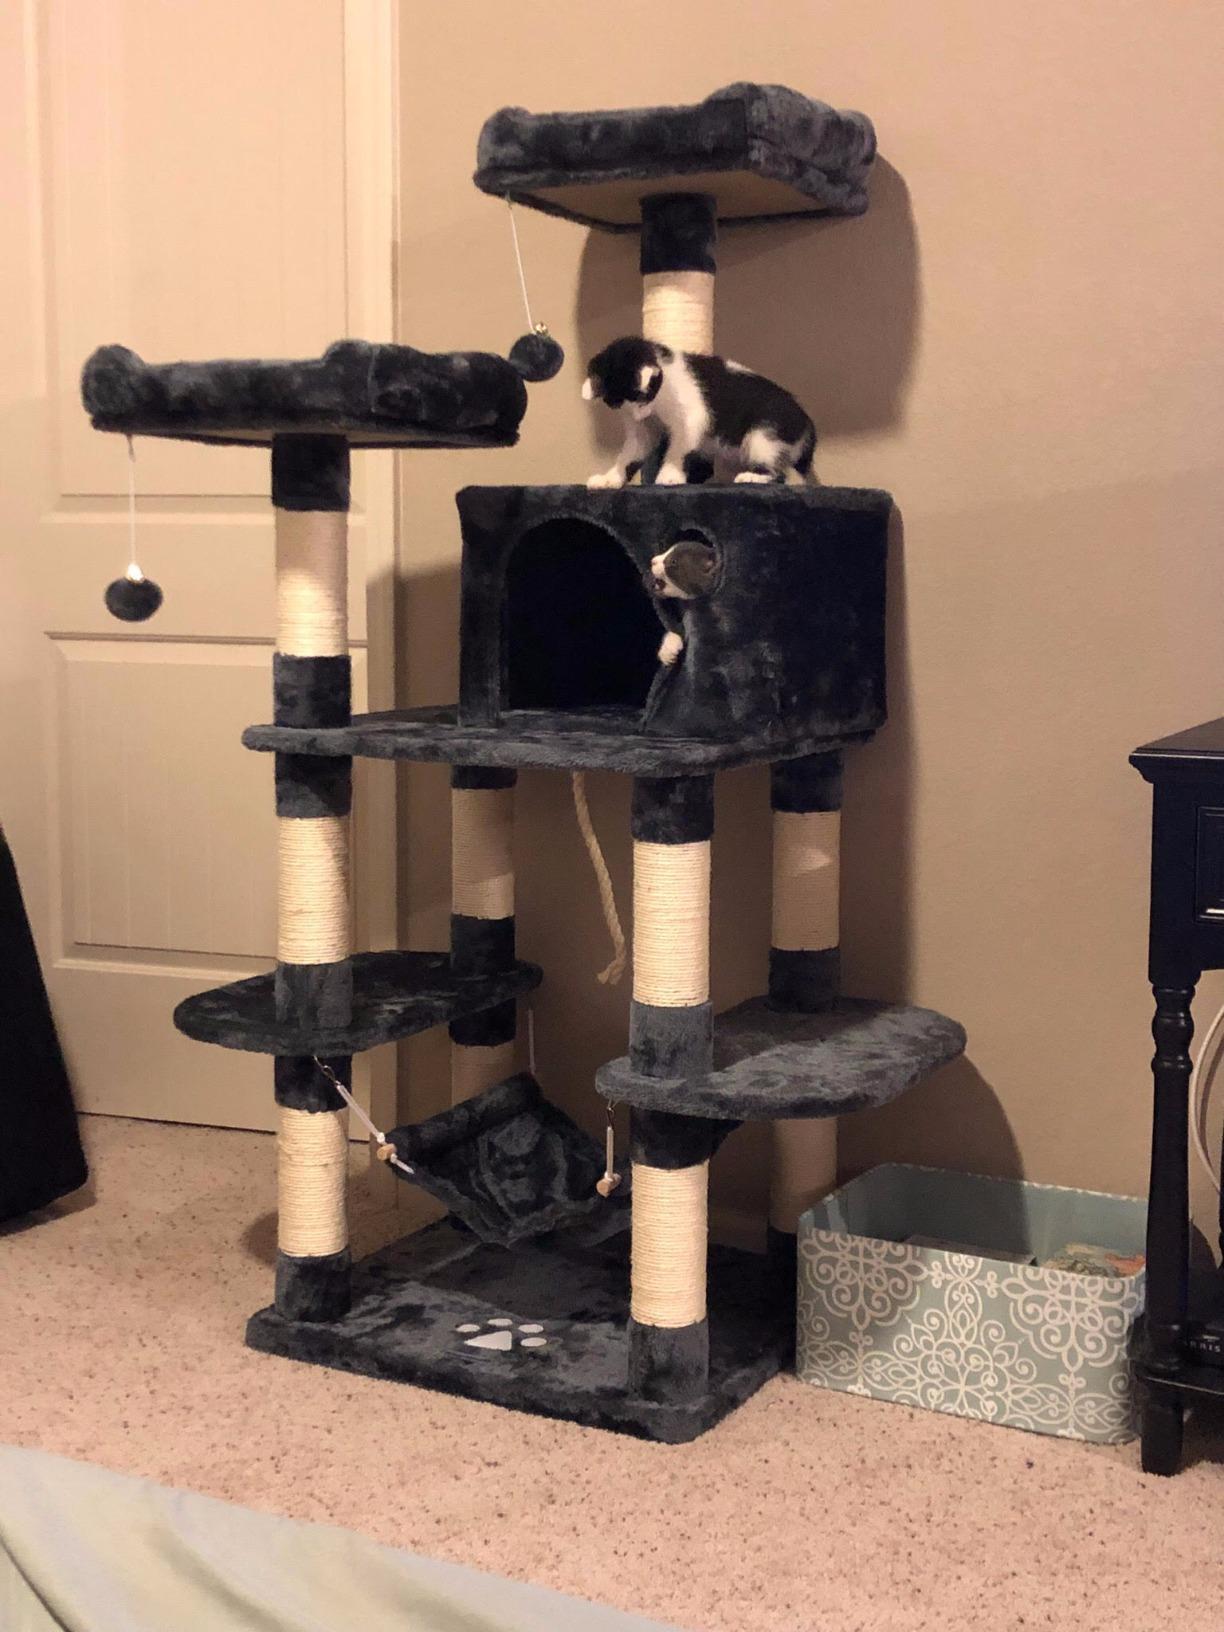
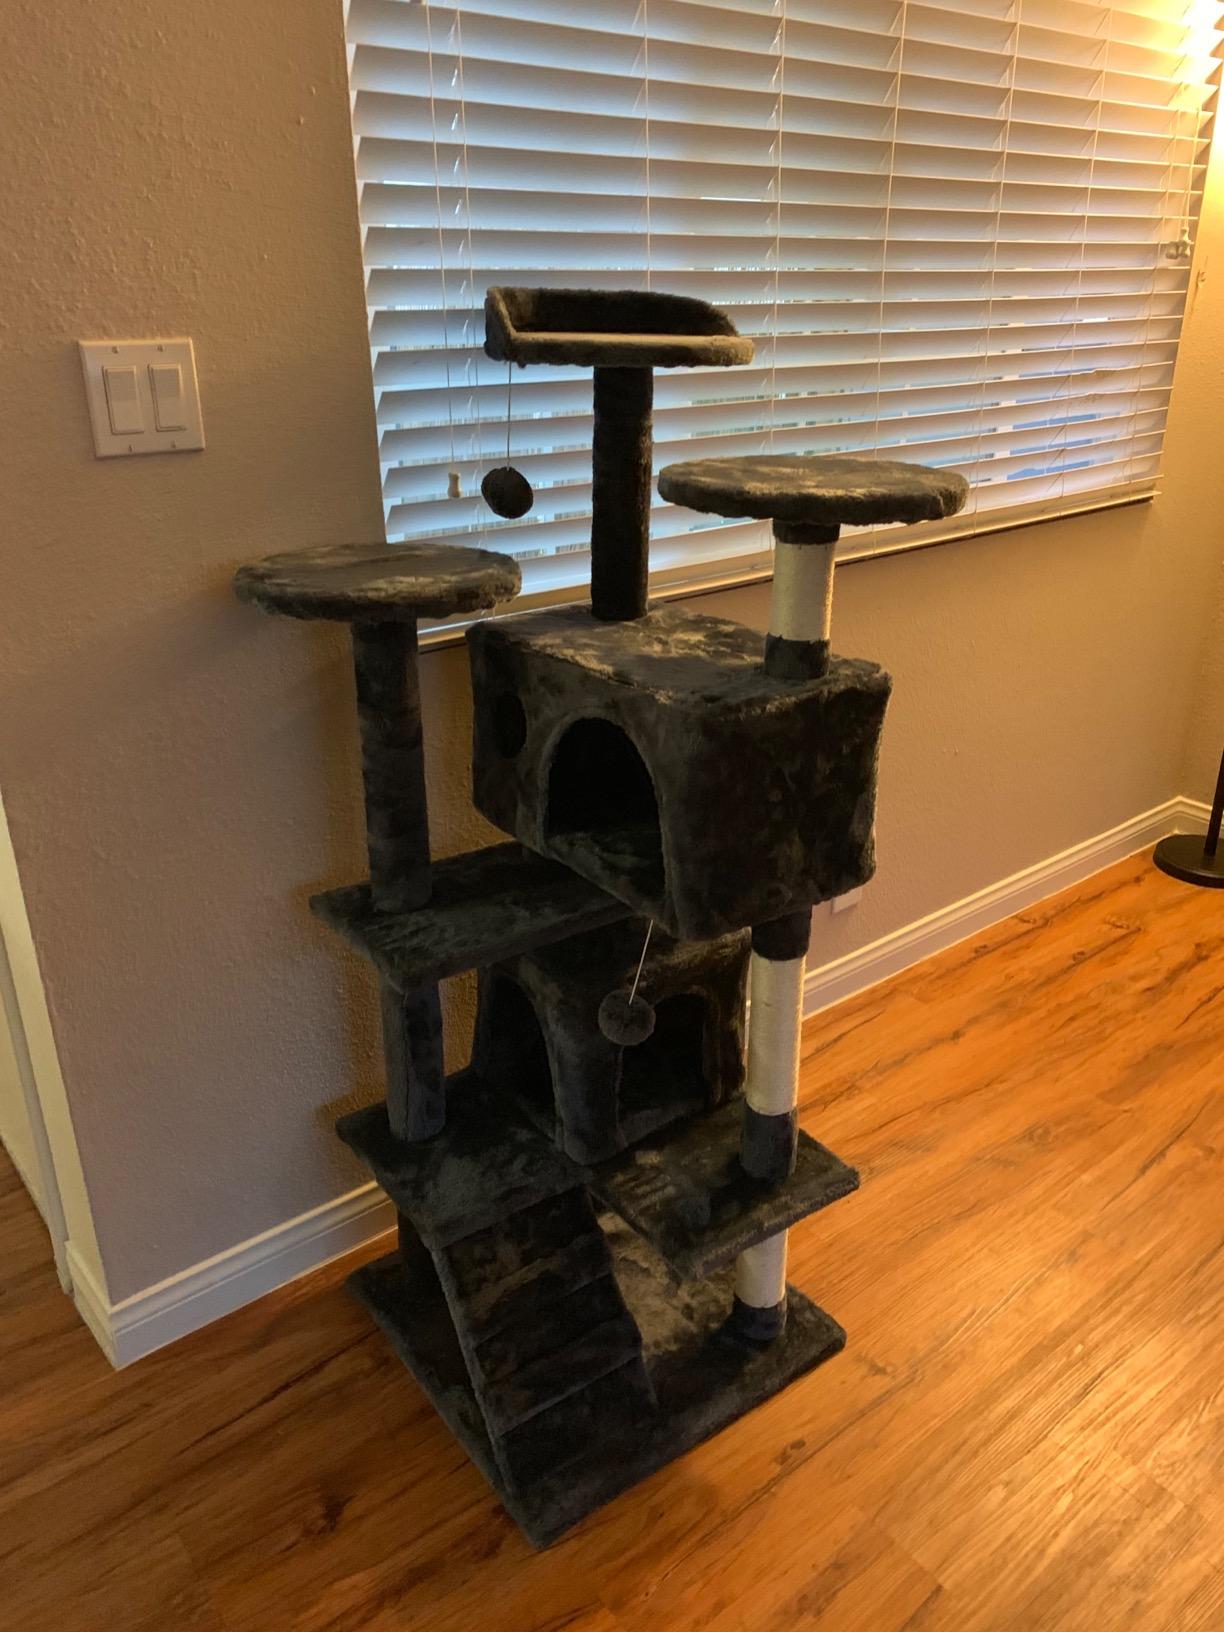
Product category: items_cat tree
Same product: no